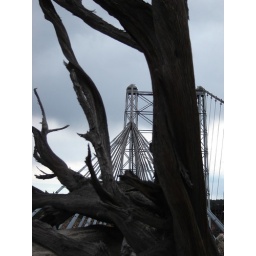
Dead wood at the base of the highest suspension bridge in the world at Grand Canyon